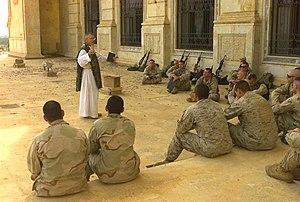
L'archidiocèse pour les Forces armées des États-Unis est la structure canonique de l'Église catholique chargée de l'aumônerie militaire de tous les membres catholiques des forces armées des États-Unis, ainsi que des bases militaires et navales, des hôpitaux militaires et des autres services fédéraux à l'étranger.